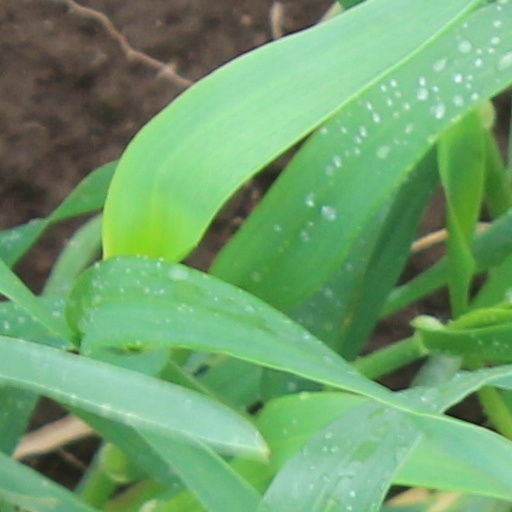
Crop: wheat